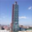
Label: skyscraper